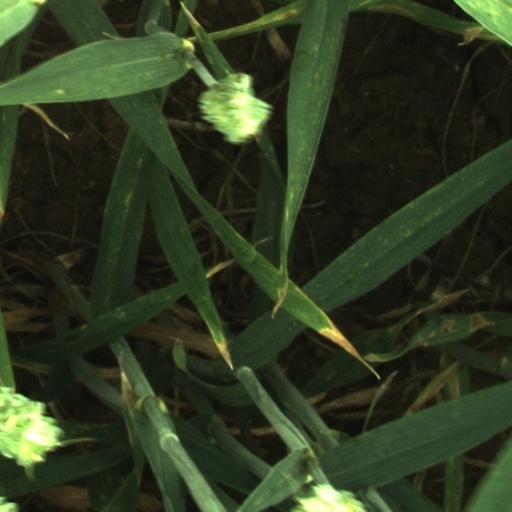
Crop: wheat